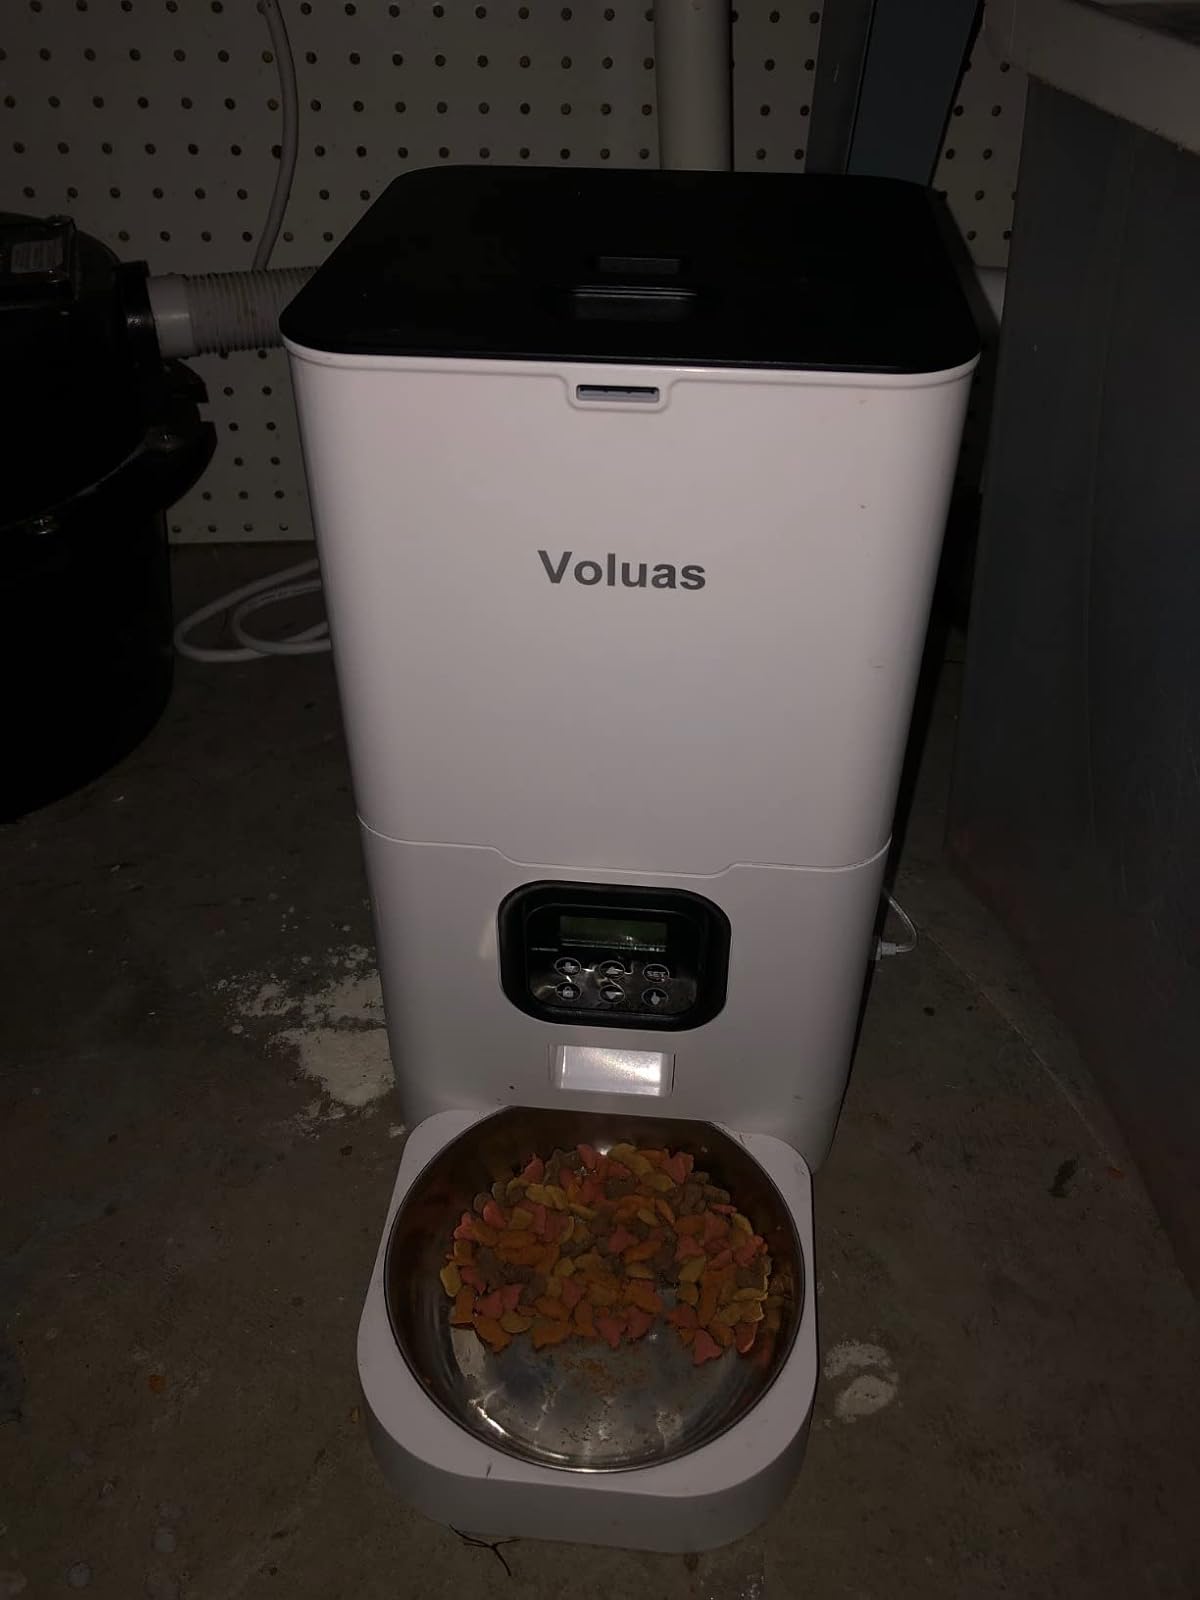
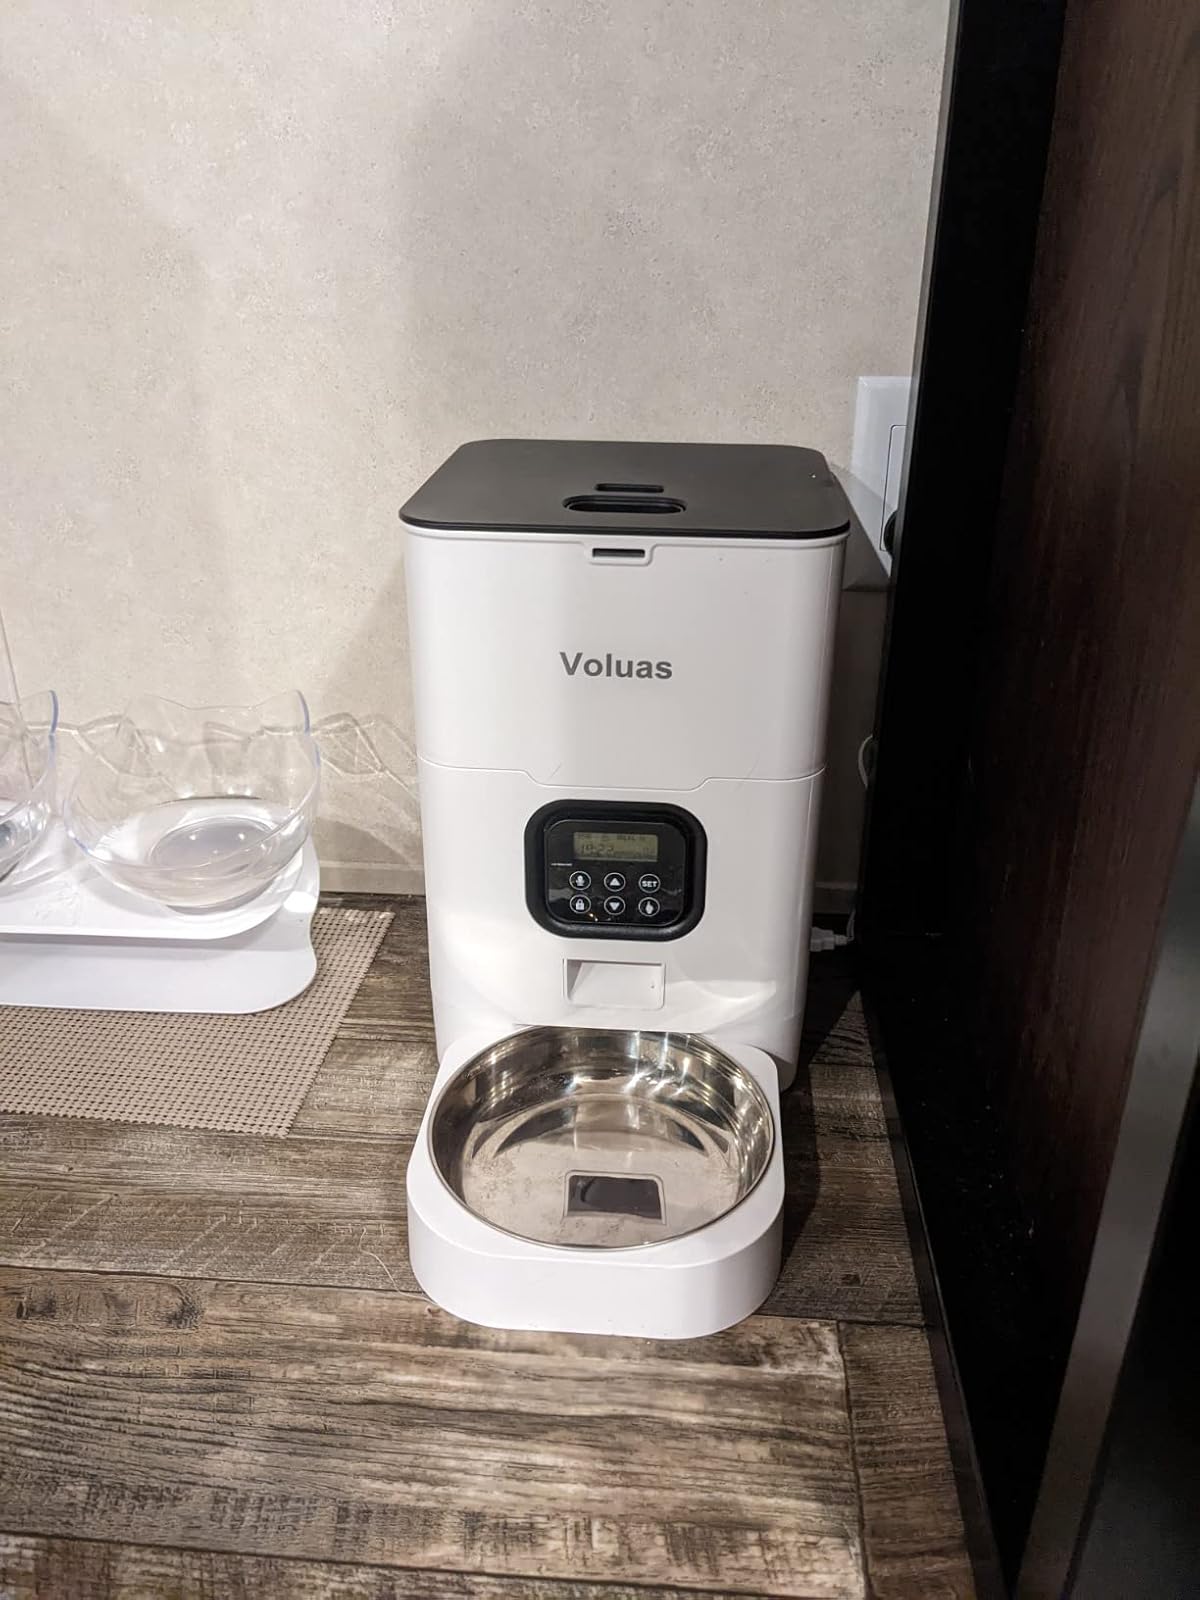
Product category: items_feeder
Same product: yes